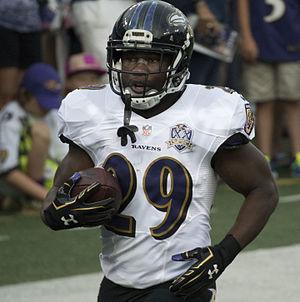
Justin Forsett, né le 14 octobre 1985 à Lakeland, est un joueur américain de football américain.